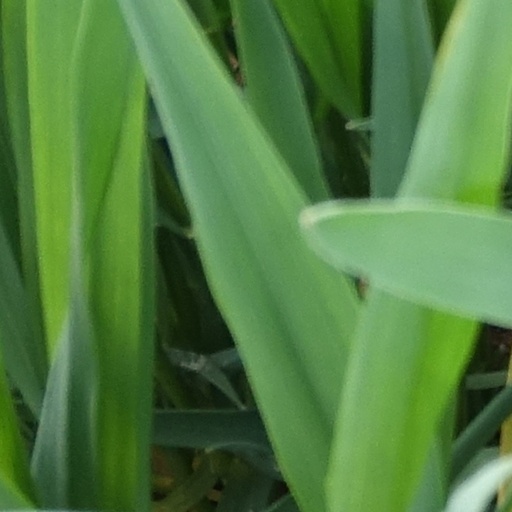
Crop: wheat